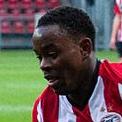
Age: 15